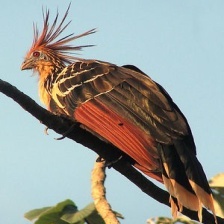
Species: HOATZIN
Scientific name: OPHISTHOCOMUS HOAZIN